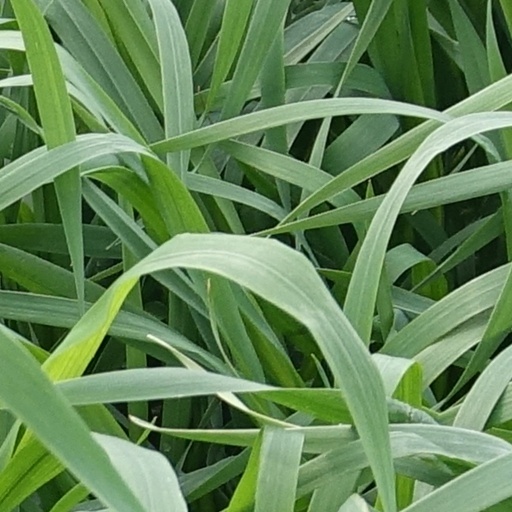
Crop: wheat